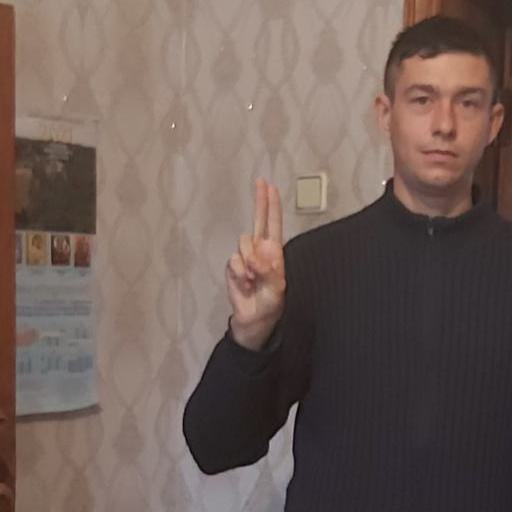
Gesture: two_up